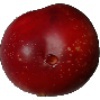
Label: Nectarine 1